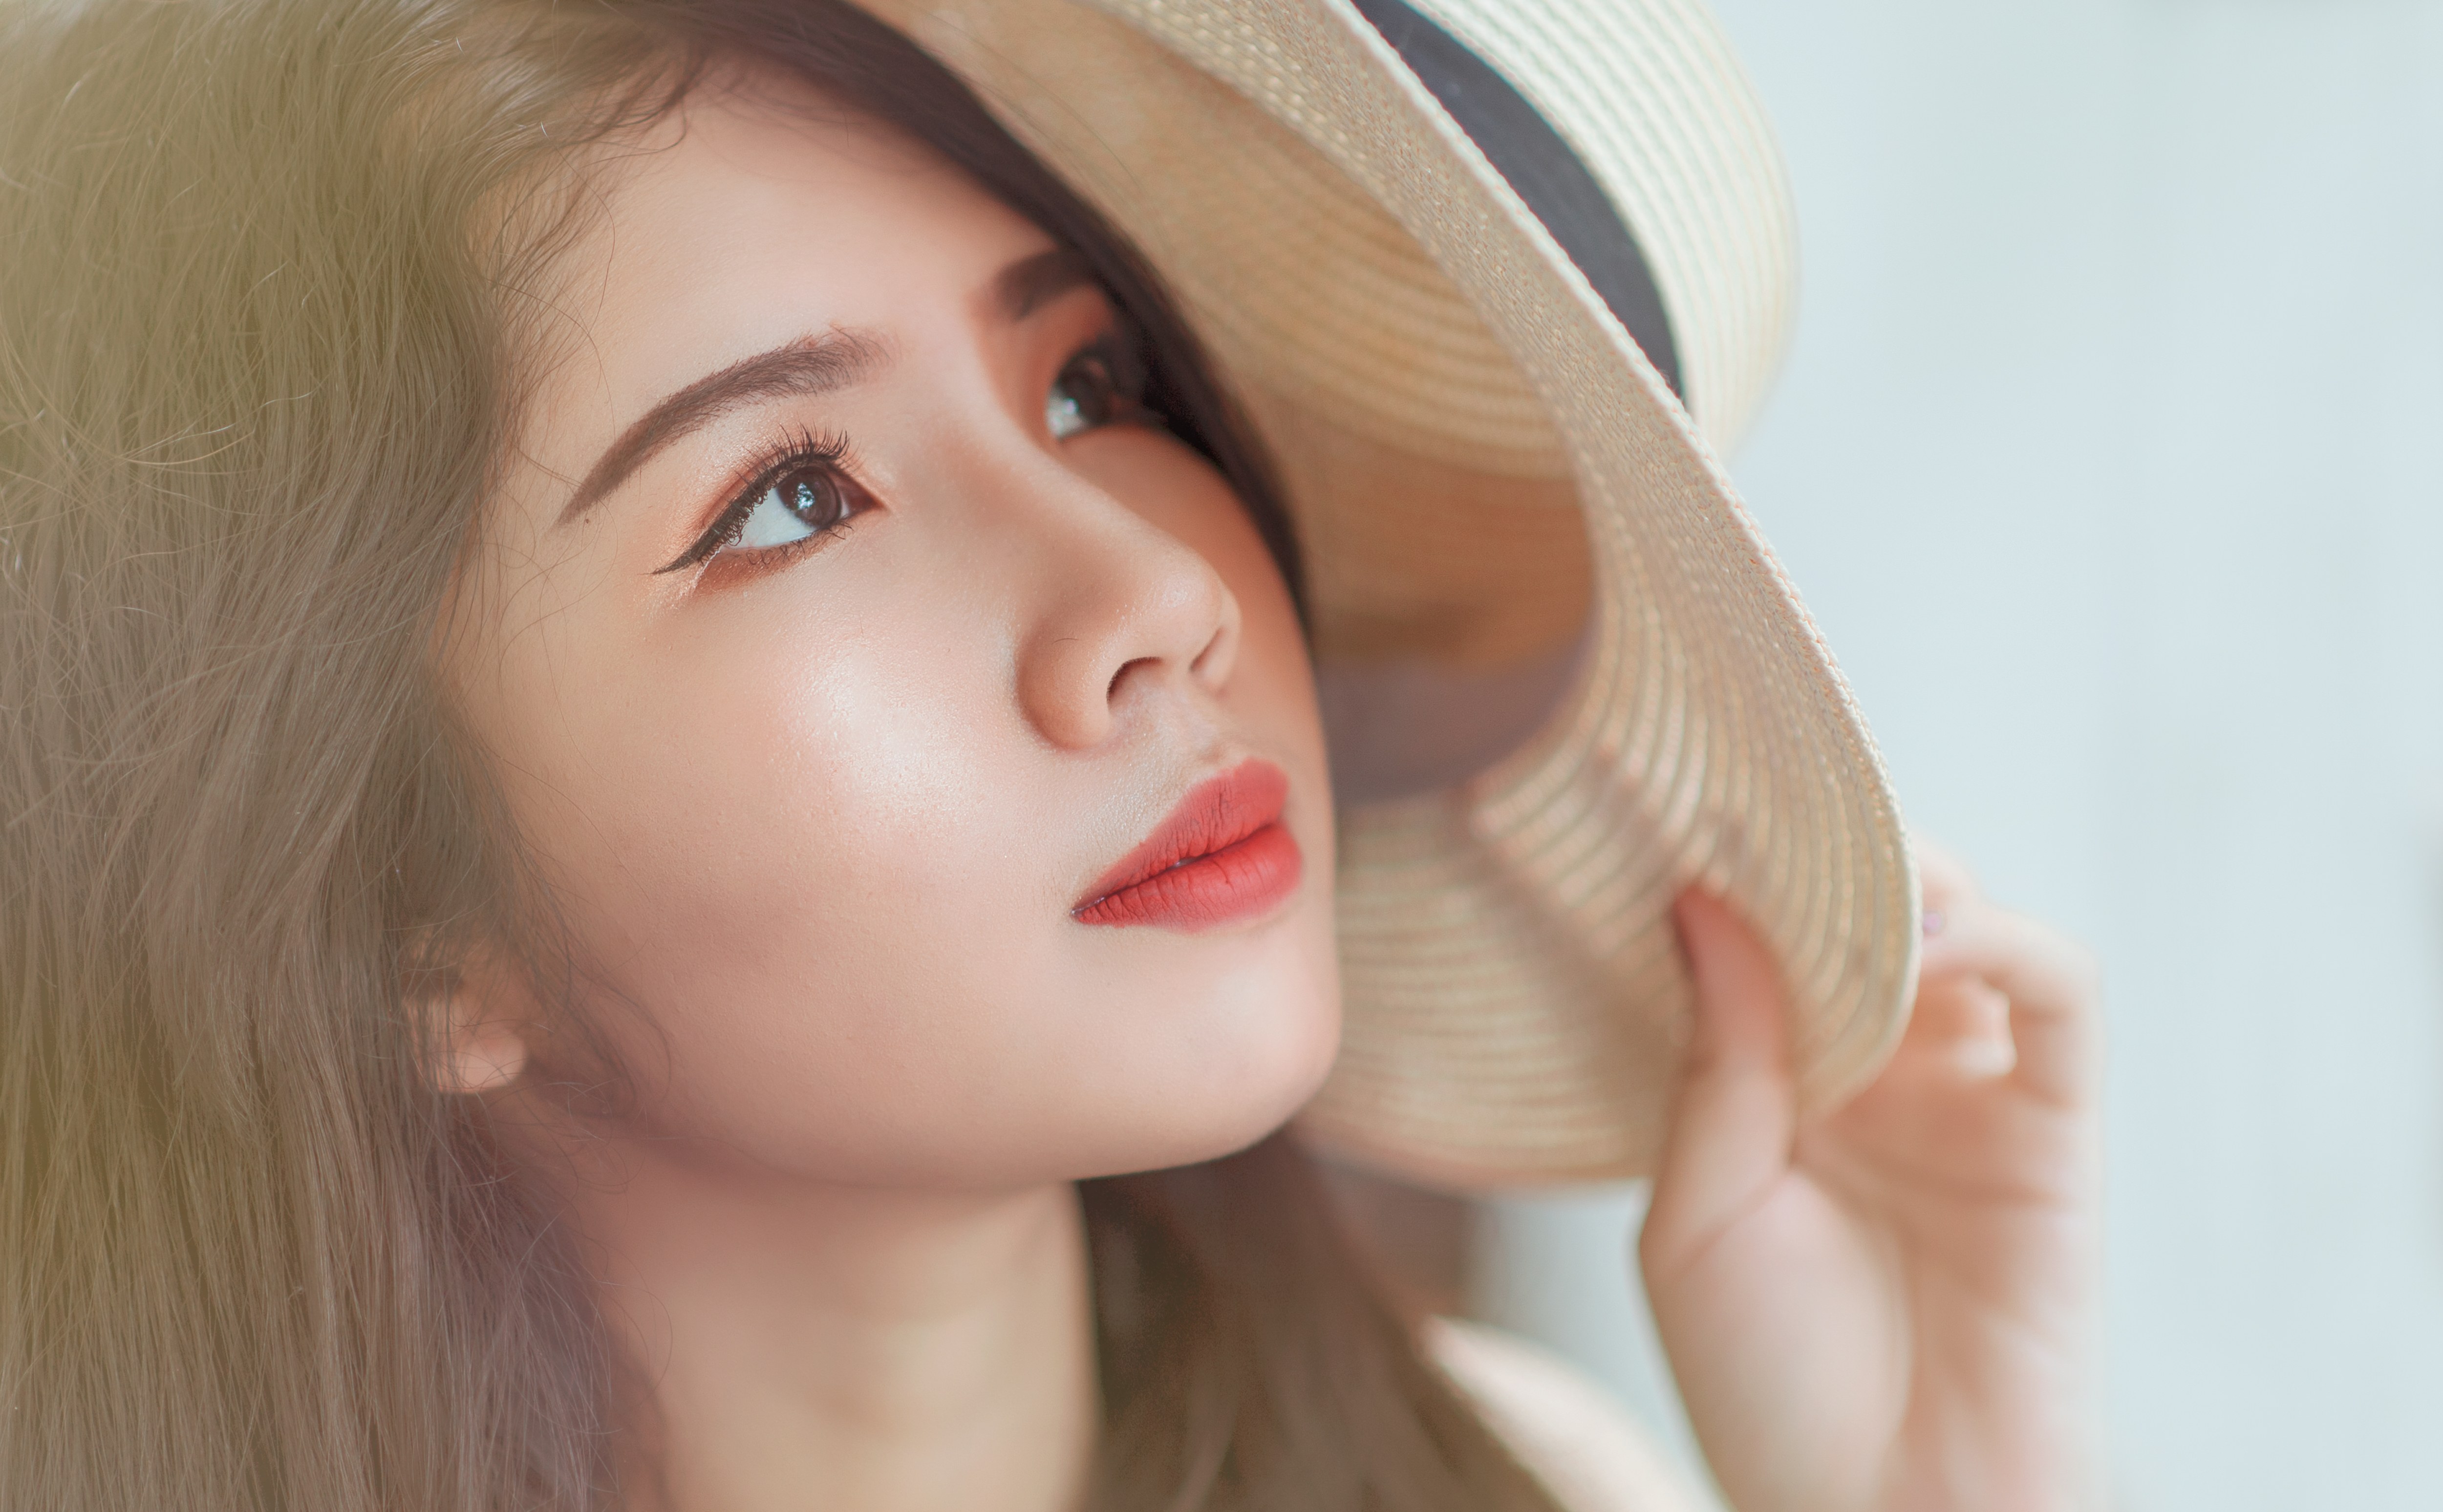
face, eyes, girl, beautiful, happy, deep, skincare, make up, art, artwork, portrait, slips, hat, skin, beauty, eyebrow, human hair color, chin, forehead, close up, blond, cheek, lip, hair coloring, brown hair, long hair, eyelash